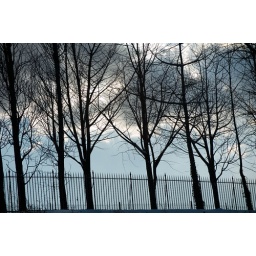
Bare trees silhouetted against blue winter sky at the Brooklyn Botanic Gardens